Iskander Mirza

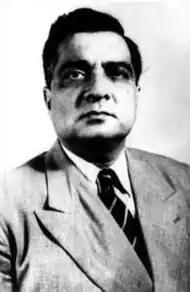
Official portrait,

Iskander Ali Mirza (13 November 189913 November 1969) was a Pakistani politician and military general who served as the fourth and last governor-general of Pakistan from 1955 to 1956, and then as the first president of Pakistan from 1956 to 1958, when he was overthrown in a coup d'état by Ayub Khan.